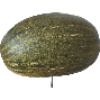
Label: Melon Piel de Sapo 1